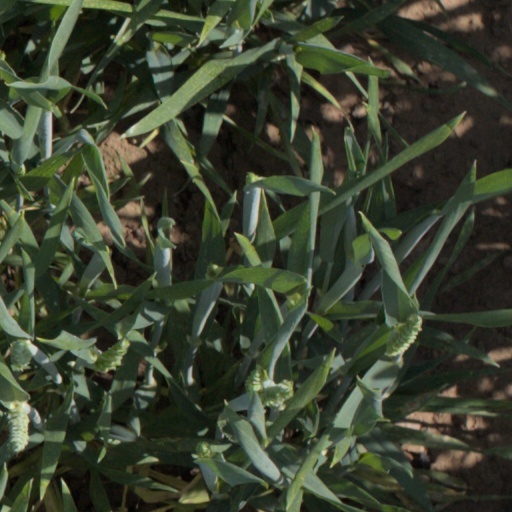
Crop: wheat